Parker (2013 film)

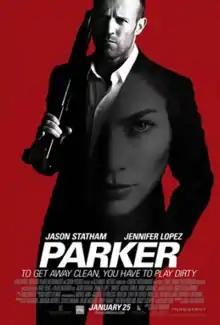
Theatrical release poster

Parker is a 2013 American action thriller film directed by Taylor Hackford and written by John J. McLaughlin. Starring Jason Statham and Jennifer Lopez, the film is adapted from "Flashfire", the 19th Parker novel written by Donald Westlake under the pen name Richard Stark. Primarily set in Palm Beach, Florida, "Parker" marked a departure for Hackford, who hoped to make it his first film noir. The film, produced on a $35 million budget, was conceived following Westlake's 2008 death, when producer Les Alexander secured the rights to it.